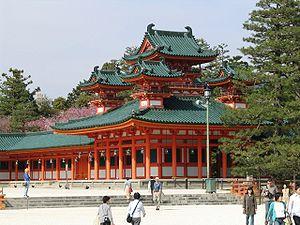
Kyoto ou Kyōto est une ville japonaise de la région du Kansai, au centre de Honshū. Elle fut de 794 à 1868 la capitale impériale du Japon, sous le nom de Heian-kyō. Elle est aujourd'hui, avec ses palais impériaux, ses milliers de sanctuaires shinto et de temples bouddhistes, le cœur culturel et religieux du pays. La ville est aussi la capitale de la préfecture de Kyoto ainsi que l'une des grandes villes de la zone métropolitaine Keihanshin. Sa population est de 1,46 million d'habitants.
Heian-jingū est un sanctuaire shinto situé dans le quartier Sakyō-ku de Kyoto au Japon. Le sanctuaire est classé beppyou jinja par l'association des sanctuaires shinto. Il est un des chokusaisha. Il est classé bien culturel important du Japon.